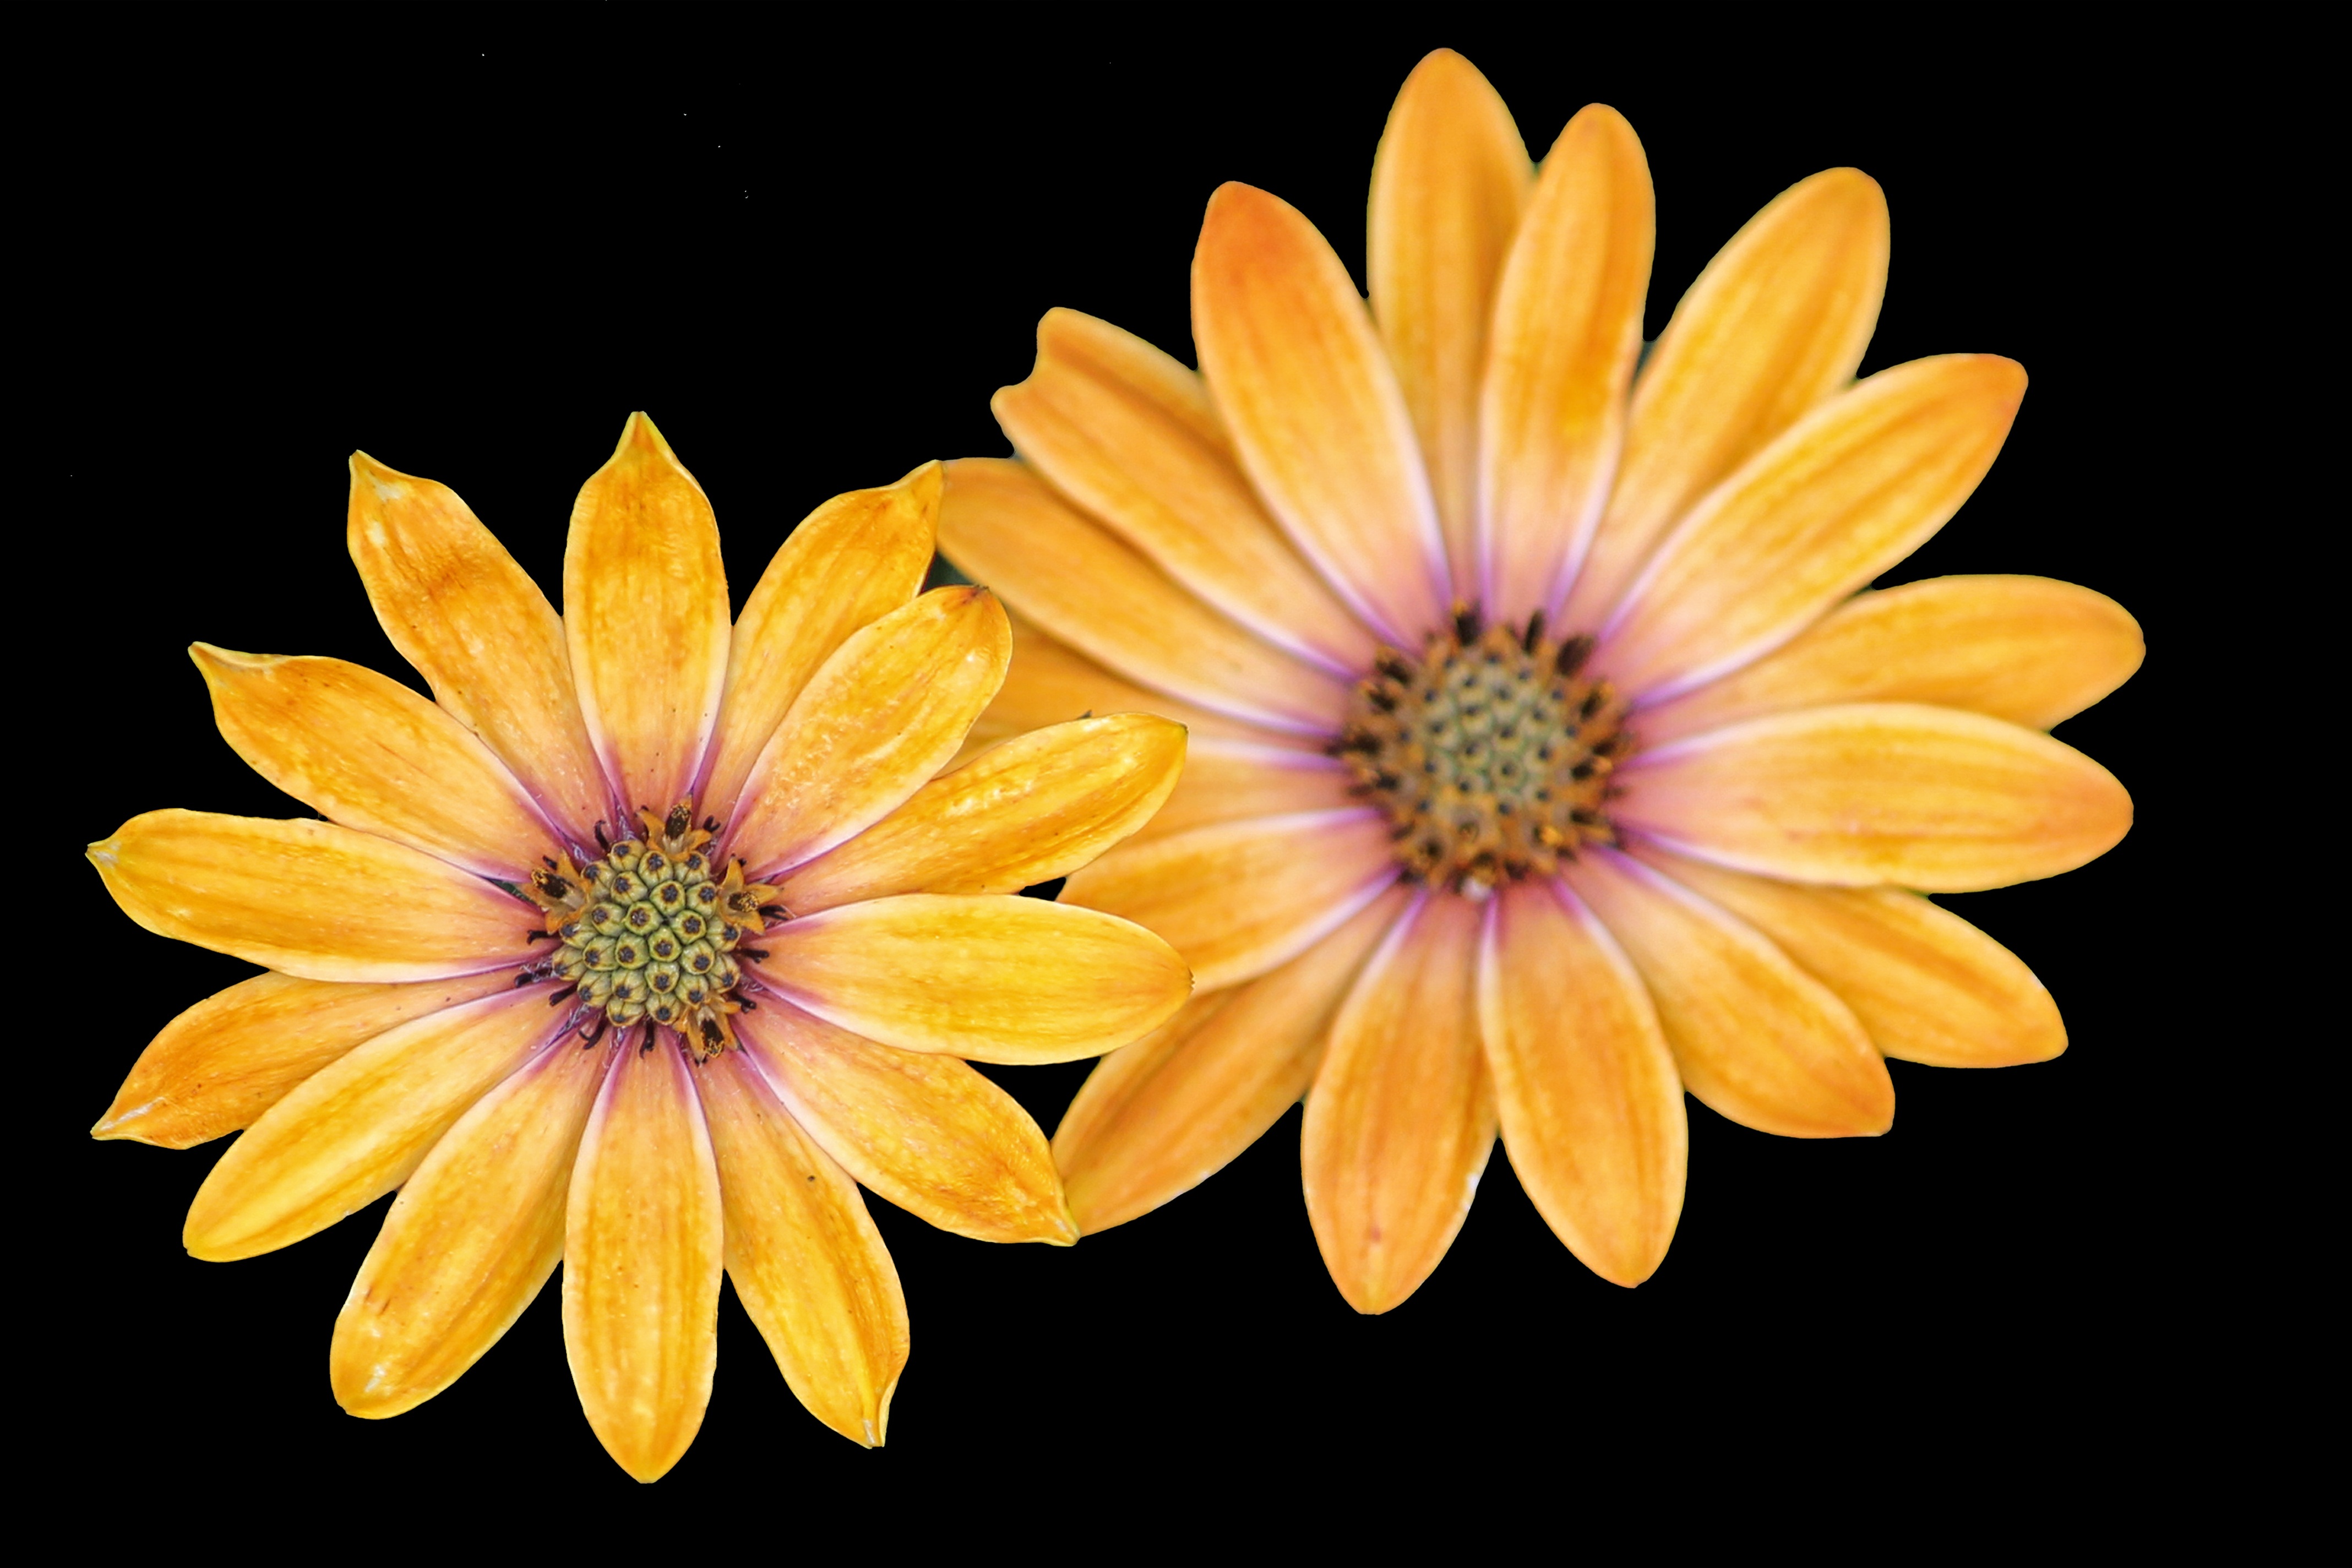
blur, plant, flower, petal, yellow, flora, close up, gerbera, macro photography, black background, flowering plant, daisy family, mageritenbl te, land plant, chrysanths